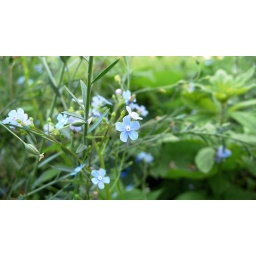
Tiny blue flowers in the garden...